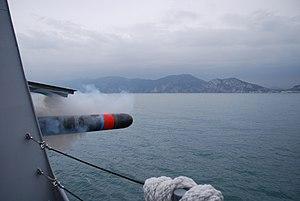
La MU90 Impact est la plus récente torpille légère de troisième génération développée par le consortium franco-italien EuroTorp et utilisée par des bâtiments de surface et des aéronefs. Cet engin est destiné à concurrencer le modèle Mark 46 et Mark 54 dans le domaine de la lutte anti-sous-marine.
Une torpille aérienne est une torpille de lutte anti-sous-marine qui peut être lancée par la majorité des navires de guerre depuis un tube lance-torpilles, par un avion de patrouille maritime ou des hélicoptères de l'aéronavale. Elle peut également être mise en œuvre par un missile porte-torpille/missile anti-sous-marin. Elle était destinée à couler des navires de surface ou des sous-marins, désormais à couler des sous-marins seulement en raison de l'efficacité du missile anti-navire.